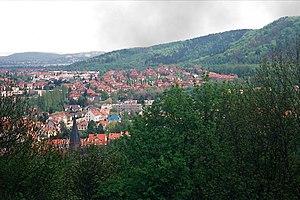
Forbach est une commune française du département de la Moselle en région Grand Est. Localisée en Lorraine, dans la région naturelle du Warndt, c'est avec 21 552 habitants en 2017 la commune la plus peuplée de l'ancien bassin houiller lorrain et la quatrième de son département.